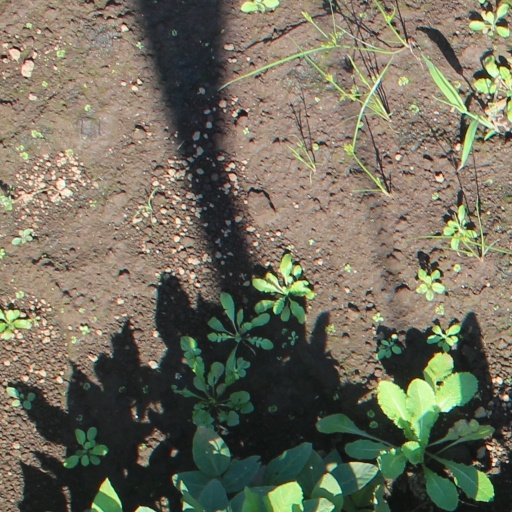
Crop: soybean